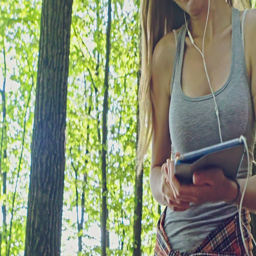
smiling girl in roller skates outdoors and listening to the music in her tablet